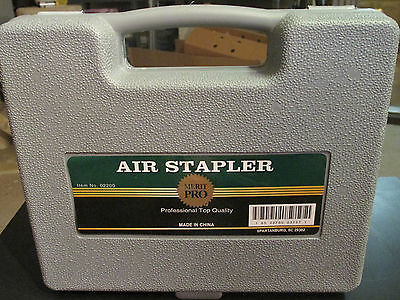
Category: stapler